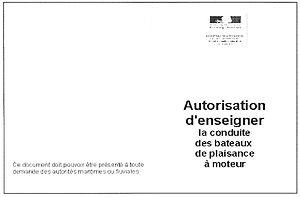
Autorisations d’enseigner la conduire des bateaux de plaisance à moteur
La profession de moniteur de bateau école, ou moniteur permis bateau, à longtemps été ouverte à tout possesseur d'un permis bateau.